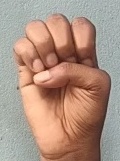
ASL sign: E